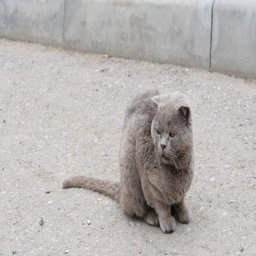
a homeless and sick cat is sitting on the street .